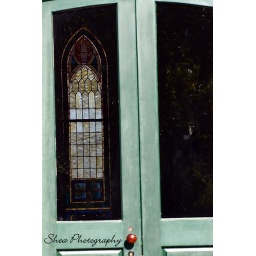
Looking thru the door of the chapel in the old hill city cemetary. You can see the window on the other side of the church.